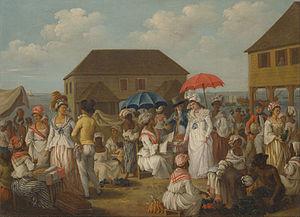
Les Caraïbes sont une région du globe correspondant au bassin versant de la mer des Caraïbes. On peut les qualifier parfois de « Méditerranée du Nouveau Monde ». Stricto sensu, les Caraïbes font partie du continent américain. Par abus de langage, les Caraïbes sont souvent confondues avec les Antilles.